Paw Paws

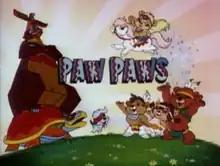
Title card

Paw Paws (also known as Paw Paw Bears) is an American animated television series produced by Hanna-Barbera Productions that first aired in 1985 and 1986. It debuted as part of the weekday/weekend morning programming block "The Funtastic World of Hanna-Barbera".